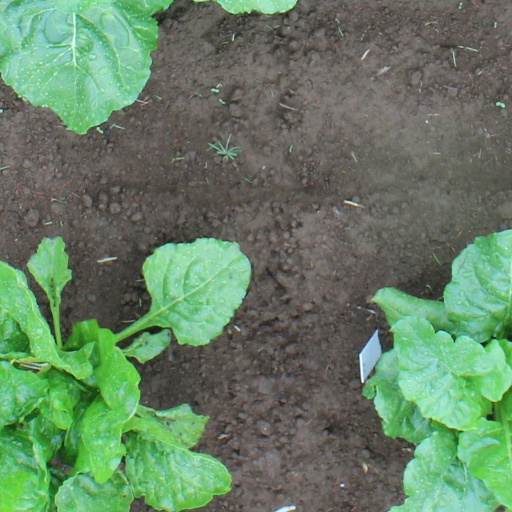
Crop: sugar beet